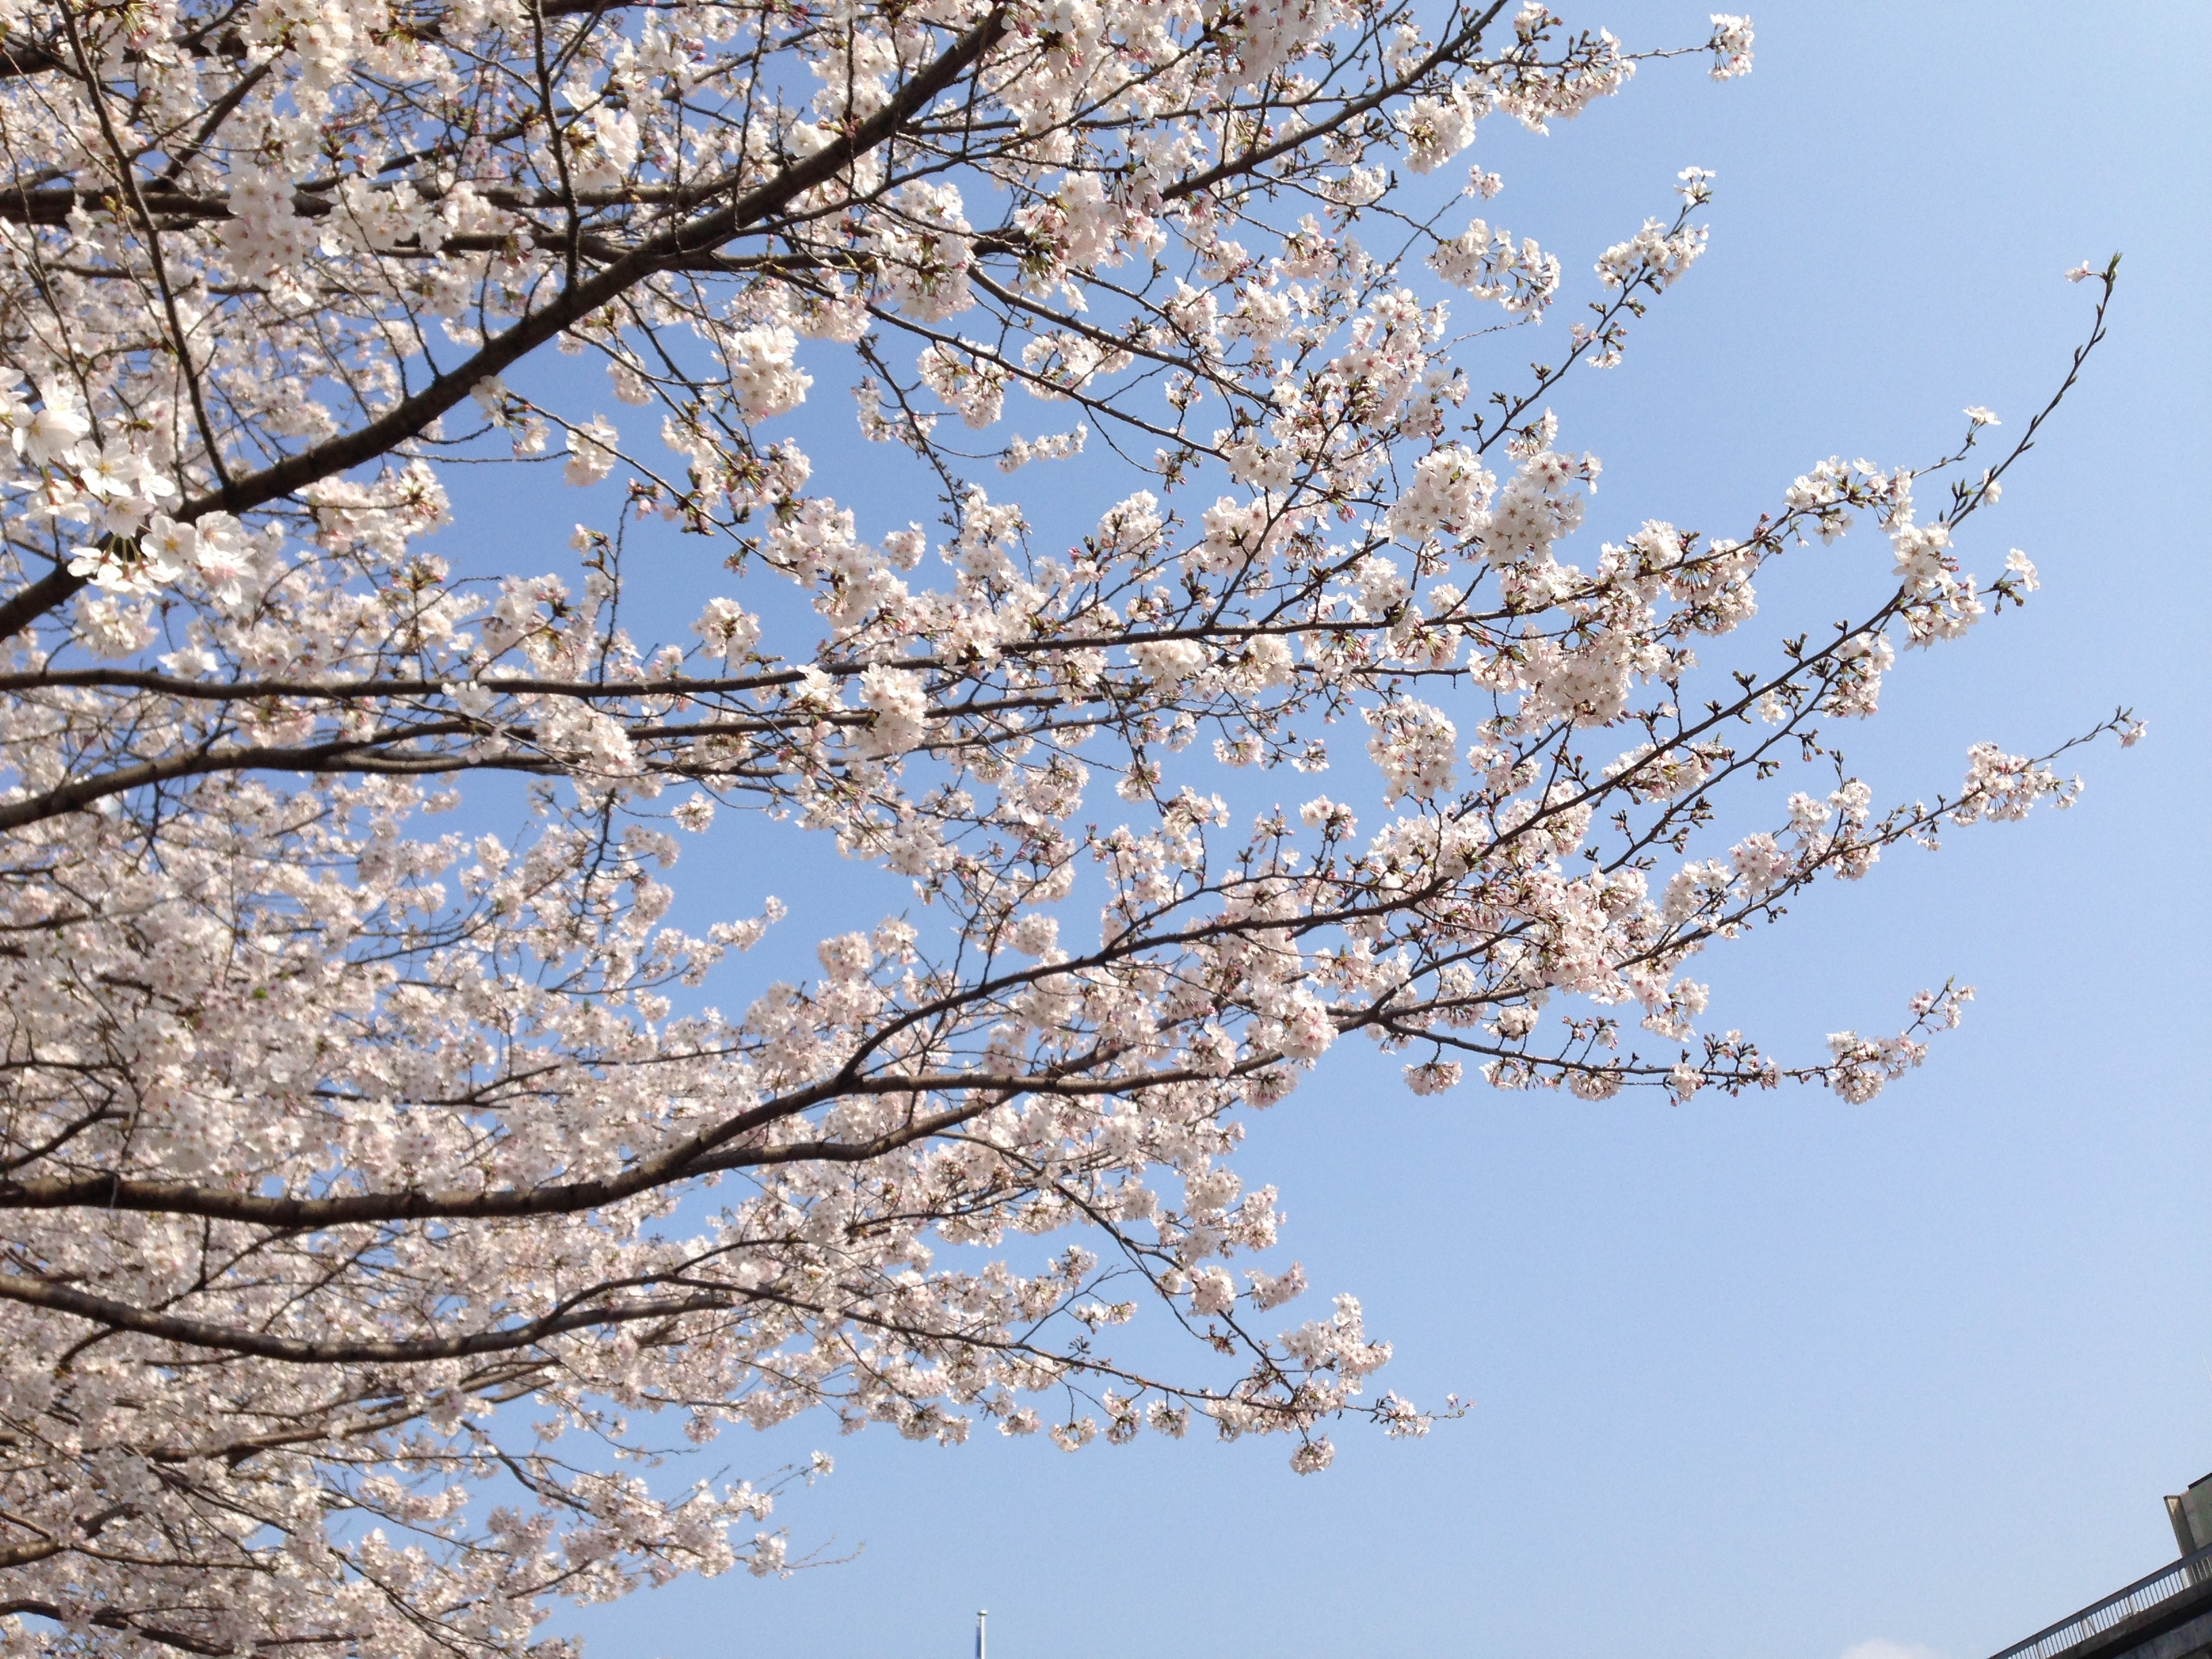
branch, blossom, winter, plant, flower, frost, spring, produce, season, cherry blossom